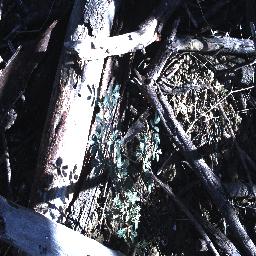
Label: negative